Norway Cup

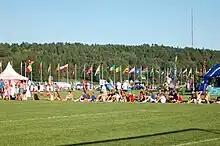
Norway Cup in 2008

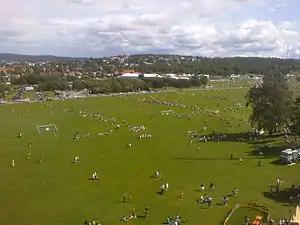
Norway Cup in 2009

The Norway Cup is an international youth football tournament in Oslo, Norway. It has been held annually since 1972, with the exception of 1976 (due to a conflicting arrangement), 2020 and 2021 (due to the COVID-19 Pandemic). It is the world's largest football tournament and sees a typical 1400 to 1700 participating teams per year - in 2023 Norway Cup hit an all-time record with 2183 teams. . The Norway Cup consists of tournaments for ages 10 through 19 for both genders, with over 53,049 teams having participated during its history. The tournament takes place at Ekebergsletta.